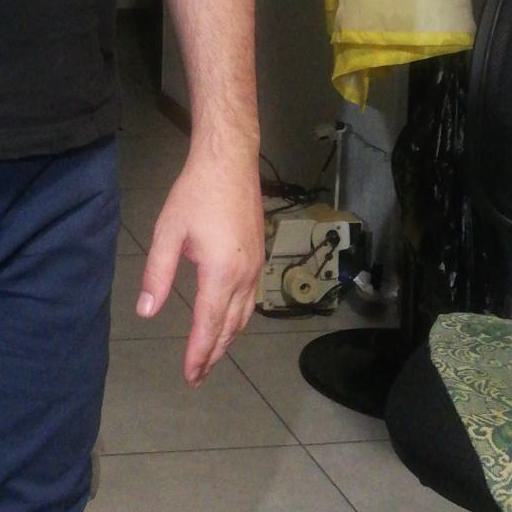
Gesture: no_gesture